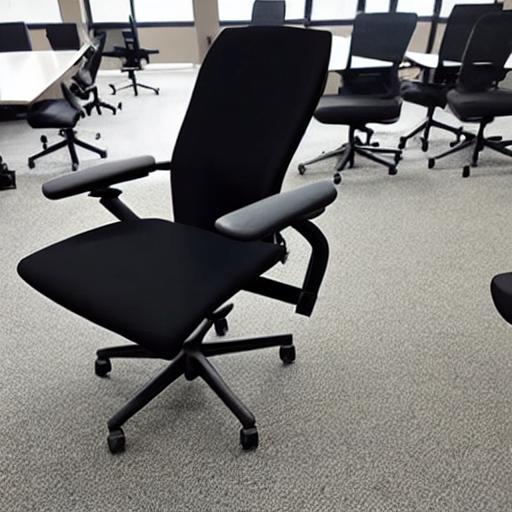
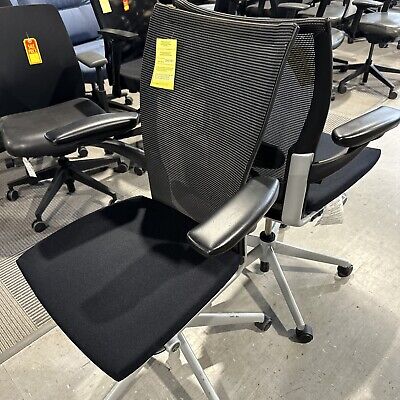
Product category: items_chair
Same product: no